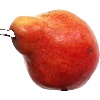
Label: red_pear